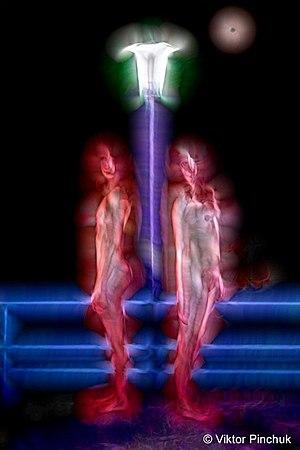
Оeuvre de l'album ""NUances de la fantaisie"", de Viktor Pinchuk, ISBN